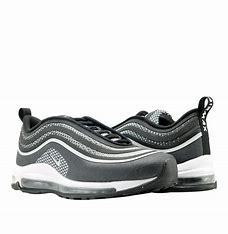
Brand: Nike
Model: Air Max 97 Ultra 17